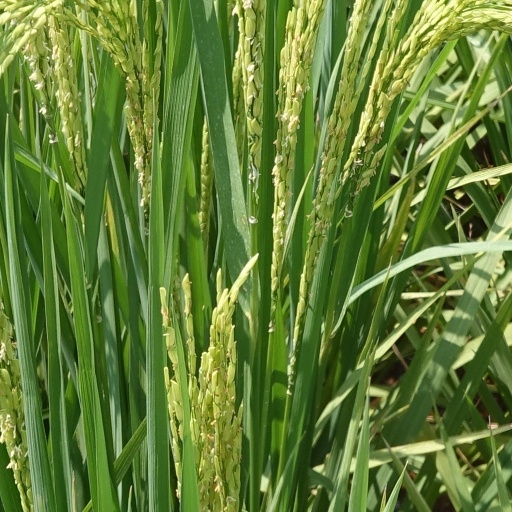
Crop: rice